State Street Methodist Episcopal Church

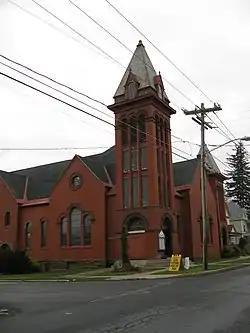
State Street Methodist Episcopal Church, November 2009

State Street Methodist Episcopal Church, now known as State Street United Methodist Church, is a historic Methodist Episcopal church located at Fulton in Oswego County, New York. The original section was built in 1894, and expanded in 1900 with the addition of an auditorium in the Akron Plan. It consists of a one-story auditorium with -story education. A basement was added in 1906, and two-story wing in 1962. The church is constructed of red brick and is in the Romanesque style. It has a slate cross-gable roof and two asymmetrical towers. The larger bell tower is four stories tall and contains two levels of stained glass windows.